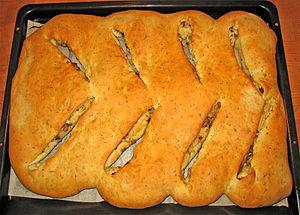
Fougasse
Les cuisines arlésienne et camarguaise sont très tôt influencées par leur environnement, le delta du Rhône. La cuisine camarguaise, notamment, à longtemps évolué en vase clos, sur les produits du terroir. Elle n'en a pas moins évolué au cours des siècles suivants, en particulier avec l'arrivée des produits comestibles du Nouveau Monde, l'apport de la culture du riz de Camargue, et l'élevage taurin.
La cuisine niçoise est une cuisine de transition entre la Provence et l'Italie, à laquelle elle a emprunté un certain nombre de mets. Elle fait aussi le lien entre une gastronomie aux mets issus de la Mer Méditerranée et ceux provenant des Alpes.
La cuisine provençale est une cuisine traditionnelle qui allie une grande diversité de produits de Provence méditerranéenne. Elle est historiquement avant tout tributaire, dès le Moyen Âge, de la prise du pouvoir des comtes de Provence dans le royaume de Naples, après la bataille de Bénévent en 1266, puis de l'installation des papes à Avignon. Elle n'en a pas moins évolué au cours des siècles suivants, en particulier avec l'arrivée des produits comestibles du Nouveau Monde.
La fougasse, ou fougace, est un pain provençal à croûte molle, à mie épaisse et moelleuse, réalisé à partir de farine blanche ou bise, de levure de boulanger et d'huile d'olive, pouvant être légèrement sucré ou agrémenté d'oignons, d'olives noires, d'anchois et de lardons. Il existe aussi la fougasse au sucre dans les Alpes du Sud ou à Aigues-Mortes.
La cuisine occitane est une cuisine diversifiée qui a des traits caractéristiques de la cuisine méditerranéenne, mais se différencie des cuisines catalane et italienne. En raison de la taille de l'Occitanie et la grande variété de ses terroirs, allant des Pyrénées aux Alpes, de la côte méditerranéenne au Massif central qu'elle englobe majoritairement, c'est une cuisine très variée mais, au-delà de la traditionnelle partition entre l'usage de la graisse de canard au sud ouest et de l'huile d'olive au sud-est, il existe un certain nombre de traits communs à l'ensemble de ce territoire et l'opposant parfois nettement au reste de la France.